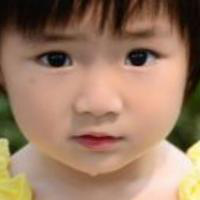
Age group: age 01-10